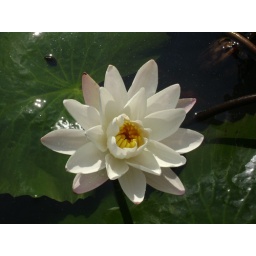
naturally derived lake with rain water where the flowers florished in ranamandala hillsRaghu Munji